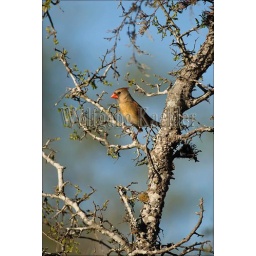
Usa, texas, hill country near hunt, northern cardinal, female in tree